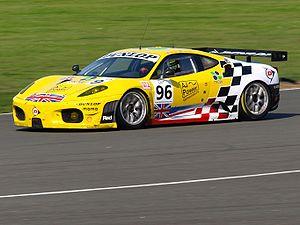
Les Le Mans Series 2008 s'est déroulée du 6 avril au 14 septembre 2008 sur un total de cinq manches.
La Ferrari F430 est une automobile sportive de luxe construite et commercialisée par Ferrari depuis 2004, remplaçant ainsi la Ferrari 360 Modena. Elle est présentée au Mondial de l'automobile de Paris 2004, et se distingue de sa devancière par son V8 porté à 4,3 L, par un emploi important de l’aluminium, mais surtout par une série d’innovations issues de la F1.